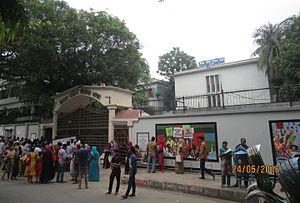
Eden Mohila College, généralement appelée Eden College, est une université publique féminine située dans le quartier d'Azimpur, à Dacca, au Bangladesh. Elle est affiliée à l'université de Dacca et accueille plus de 35 000 élèves.